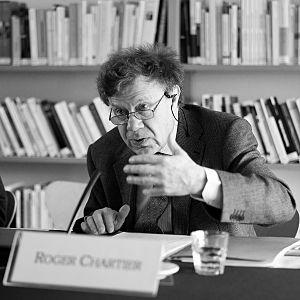
L'historien Roger Chartier (au CEFRES, Prague, République Tchèque, 5.5.2011)
L’École normale supérieure de Lyon est une grande école scientifique et littéraire française, l'une des quatre écoles normales supérieures. Elle forme à l'enseignement et à la recherche dans le domaine des sciences fondamentales et expérimentales ainsi que dans celui des lettres et sciences humaines. Originellement créée pour former exclusivement ses élèves-fonctionnaires ou normaliens, recrutés sur concours, l'ENS forme aujourd'hui également des étudiants-normaliens non rémunérés, des auditeurs et des étudiants étrangers. L'École accueille environ 2 200 étudiants, 1 000 chercheurs, et un nombre important de laboratoires et de centres de recherches, répartis en dix départements. Référence dans l'enseignement supérieur français, elle est un centre de recherche important, et l'un des centres essentiels de formation des chercheurs français depuis le XIXᵉ siècle, notamment, par son histoire, dans les domaines de la pédagogie et de l'éducation.
Roger Chartier est un historien français rattaché au courant historiographique de l’École des Annales. Il travaille sur l’histoire du livre, de l'édition et de la lecture. Ses travaux ont également porté sur l'historiographie et l'épistémologie en histoire.